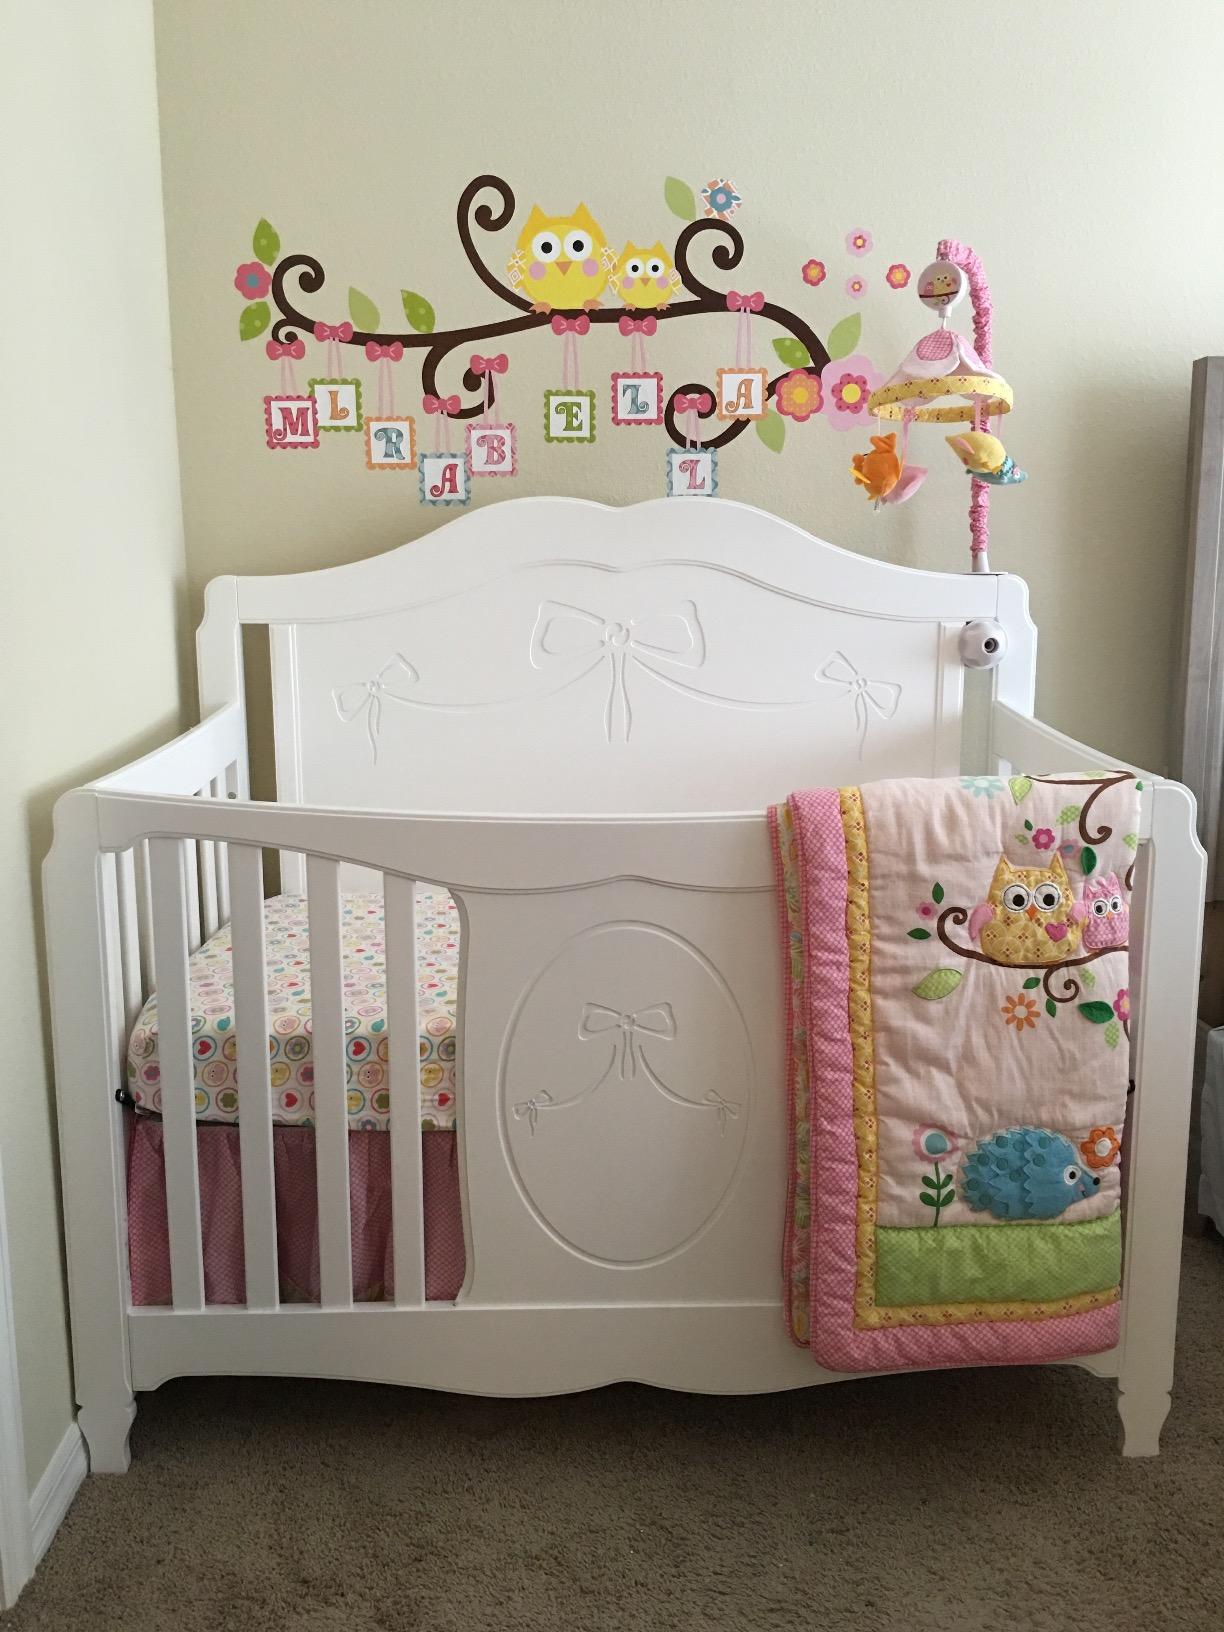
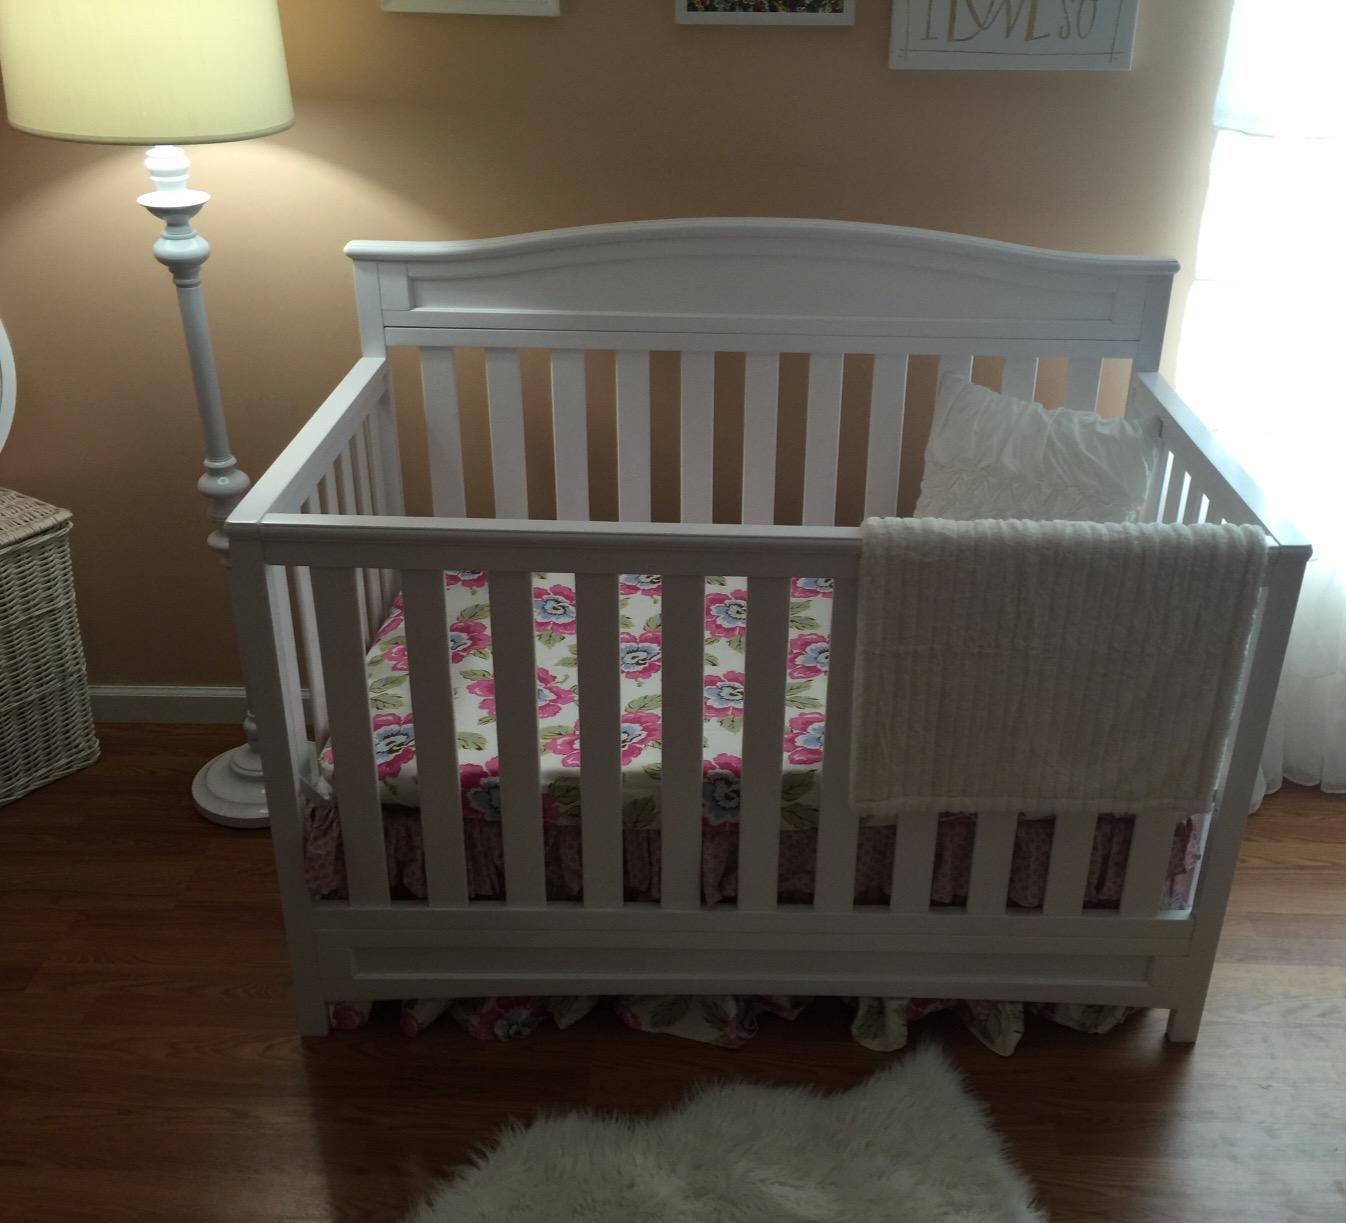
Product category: products_crib
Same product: no